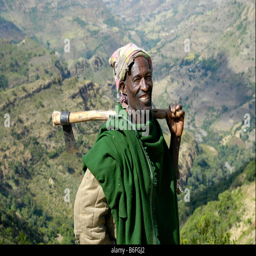
person dressed in a green robe carrying an ax over his shoulder